Kaveri Priyam

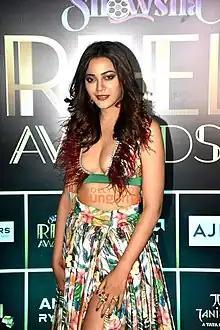
Priyam in 2023

Kaveri Priyam (born 22 October) is an Indian actress who primarily works in Hindi television. She is best known for her portrayals of Kuhu Maheshwari Rajvansh in "Yeh Rishtey Hain Pyaar Ke" and Dr. Monami Mahajan in "Ziddi Dil Maane Na". She was last seen as Amrita in Sony SAB's "Dil Diyaan Gallaan".